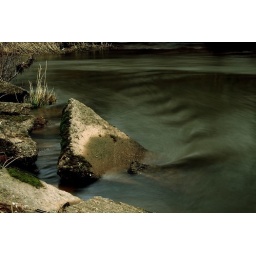
Blurred water around a rock